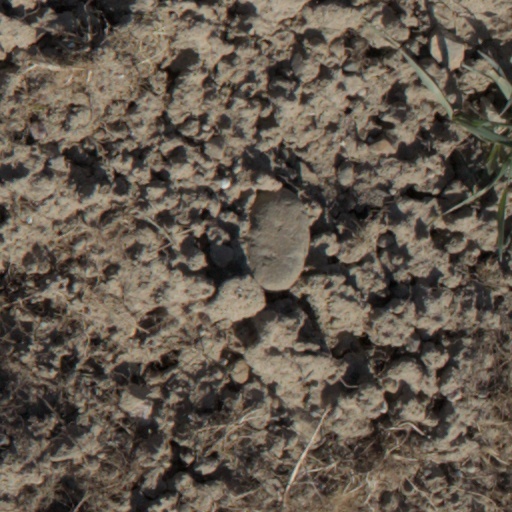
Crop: wheat